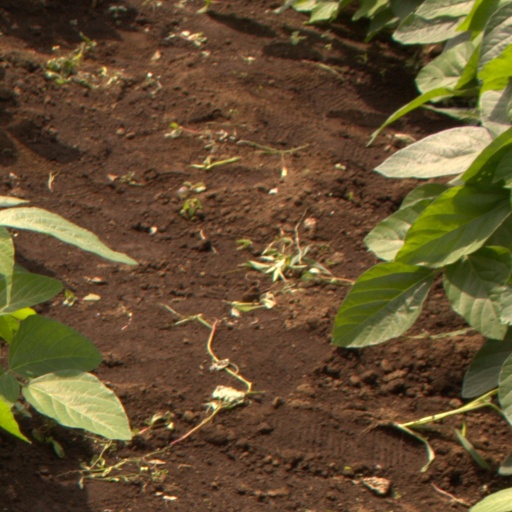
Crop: soybean